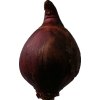
Label: red_onion